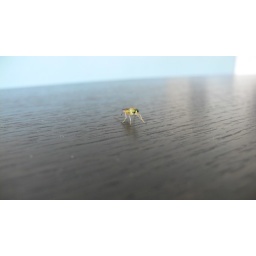
This fly was sitting in the coffee lounge at the Walker, apparently taking a break from seeing the art.